Hume Springs, Virginia

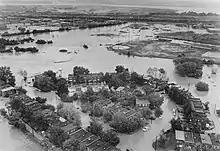
Hume Springs after Hurricane Eloise

Also because of the highly urbanized nature of the Four Mile Run watershed, the neighborhoods and businesses adjacent to the lower portion of the stream were subjected to repeated flooding, beginning in the 1940s. Alexandria and Arlington forged a partnership in the 1970s with the US Army Corps of Engineers (USACE) to build a flood-control channel in the lower portion of Four Mile Run. Construction of that hardened flood control channel - or levee corridor - took place during the 1970s and early 1980s. Today, however, Alexandria and Arlington are jointly working to restore this lower section of the stream's natural banks and vegetation by "greening" it, along with installing new paths, crossovers and other amenities that will serve the population around the future Potomac Yard metro station. This is part of the Joint Four Mile Run Restoration Master Plan, a $261 million plan to transform the stream corridor. Throughout 2015 and 2016, the media and government officials highlighted the completion of the $1.8 million Four Mile Run Tidal Restoration Demonstration Project that restored the historic 2-acre tidal wetland where the water levels fluctuate with the daily tidal cycle along Four Mile Run.